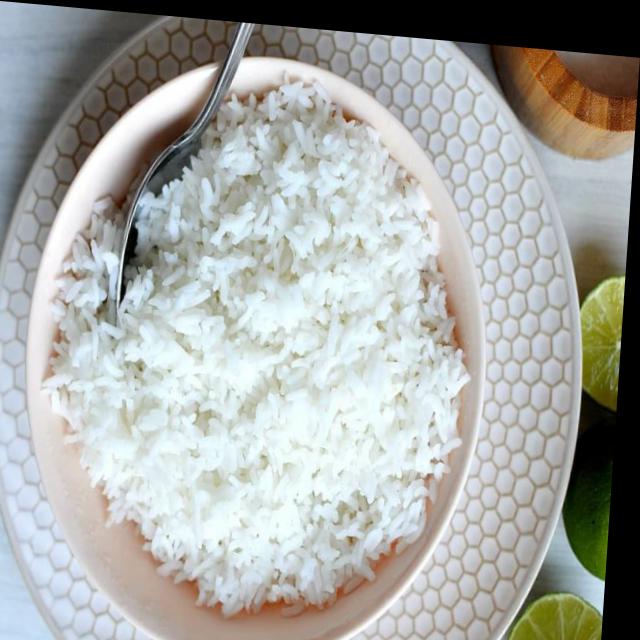
Dish: white_rice